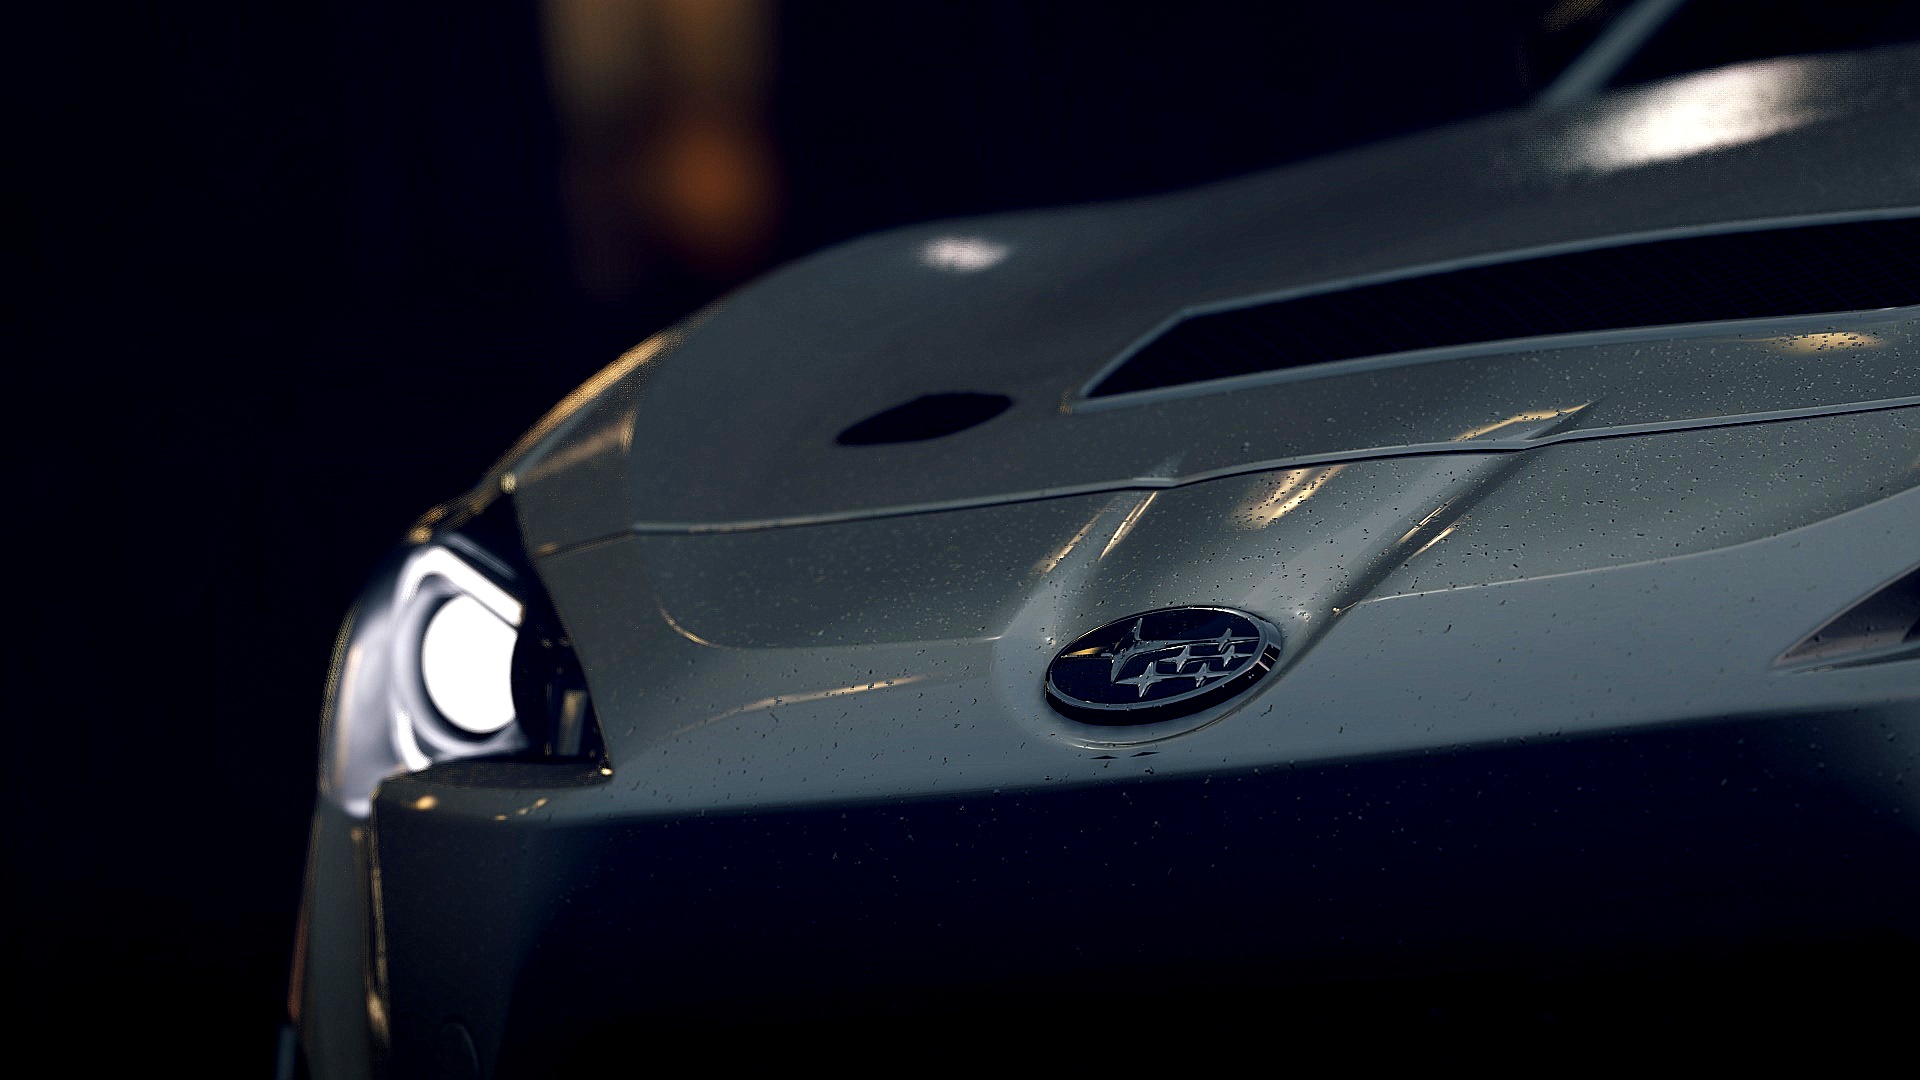
car, wheel, vehicle, sports car, bumper, race car, supercar, auto show, concept car, land vehicle, automobile make, automotive exterior, automotive design